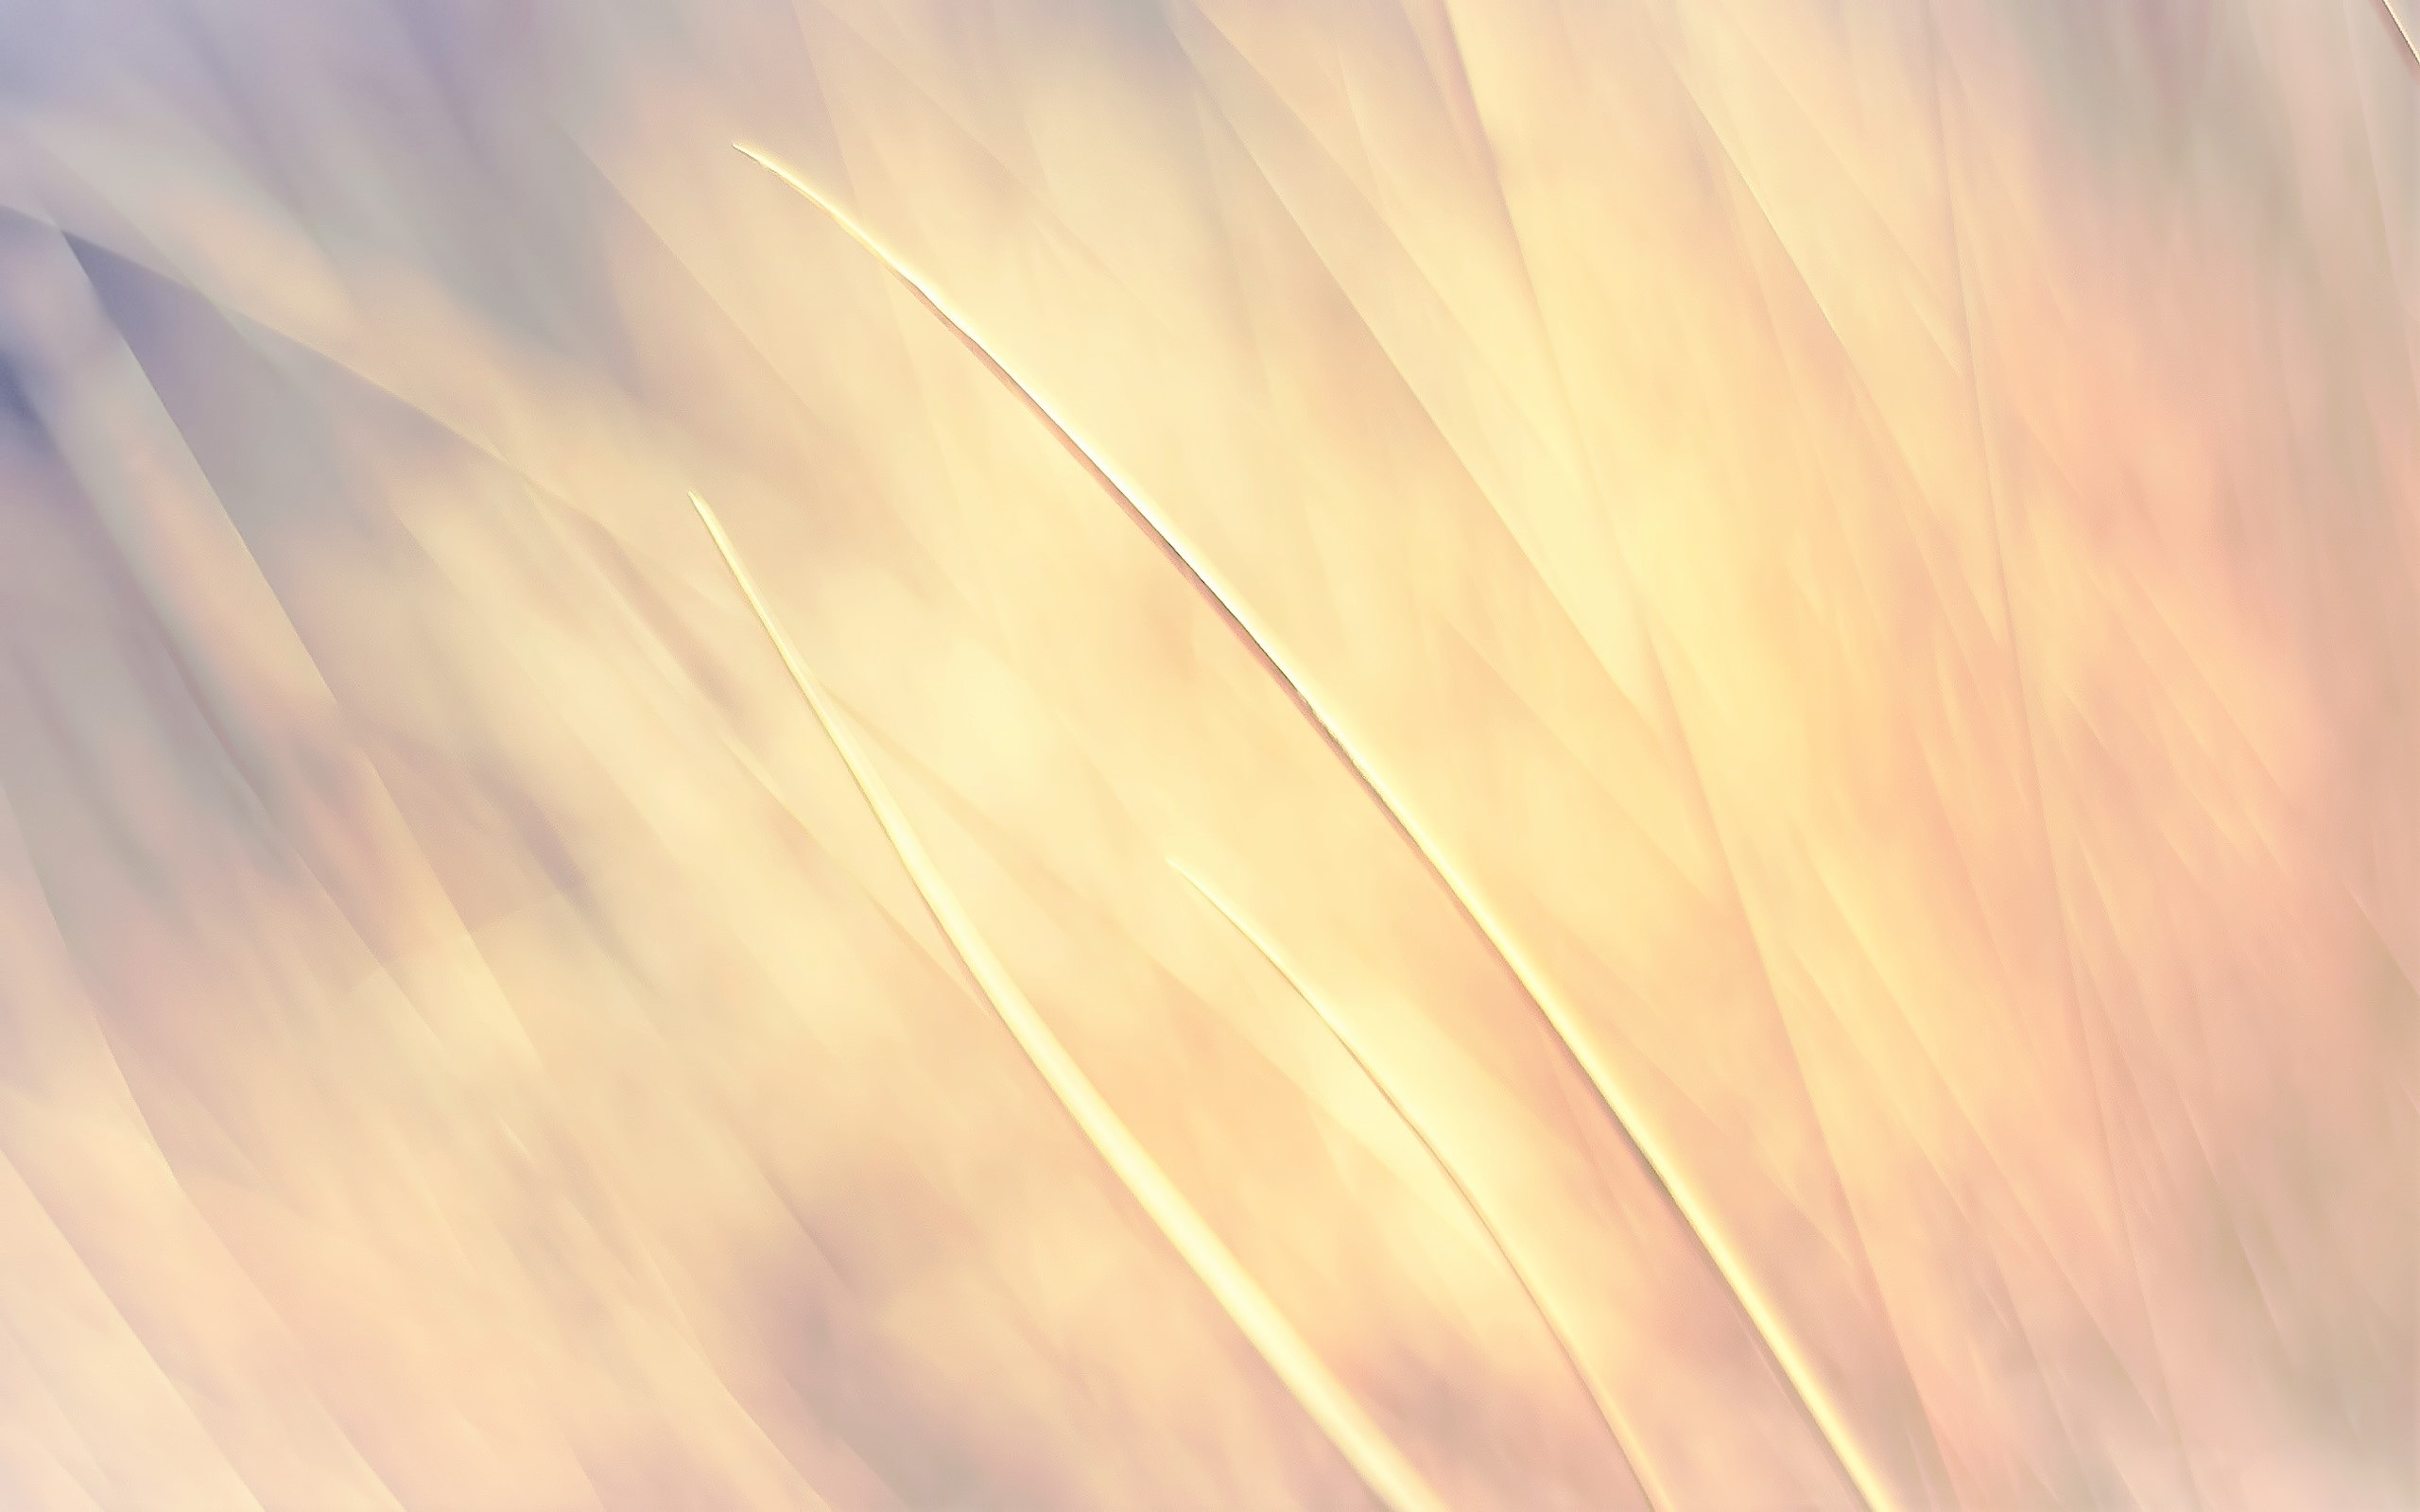
grass, wing, light, cloud, structure, sky, wood, wheat, sunlight, texture, leaf, wave, atmosphere, wall, line, reflection, color, yellow, circle, close up, background, shape, macro photography, meteorological phenomenon, grass family, atmosphere of earth, computer wallpaper